Bee Movie Game

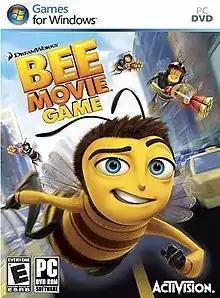
North American Windows cover art

Bee Movie Game is a video game based on the DreamWorks-animated movie "Bee Movie". The game was released on October 30, 2007. Beenox developed the Xbox 360, PlayStation 2, and Microsoft Windows versions of the game, Smart Bomb Interactive developed the Wii version, and Vicarious Visions developed the Nintendo DS version. As Barry B. Benson, players take on an adventure to save the bees' production of honey through New York City. Players get to experience Barry's life within the hive and navigate their way around the world from the feature film using many techniques. Players can drive through the city using race cars, scooters, taxicabs, and trucks. Players can "fly" Barry at high speed through the sky. Using the Pollinator, players can "Blast" through obstacles or they can "Buzz" to cause a chain reaction. Players get to "Stop Time" by using Barry's bee reflexes. The video game features 2-person multiplayer minigames. Jerry Seinfeld, John Goodman, Patrick Warburton, and Tress MacNeille reprise their voices from the movie in this game.